Awards of the United States Department of State

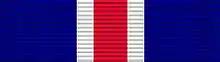
Ribbon of the Secretary’s Career Achievement Award

This award is presented to members of the Foreign Service upon retirement after 25 or more years of service with the U.S. Department of State. It was initially issued as the Wilbur J. Carr Award, named after former Minister Carr, who has been referred to as the "father of the Foreign Service." Minister Carr served as the head of the legation to the former Czechoslovakia in 1937 before the mission was closed.